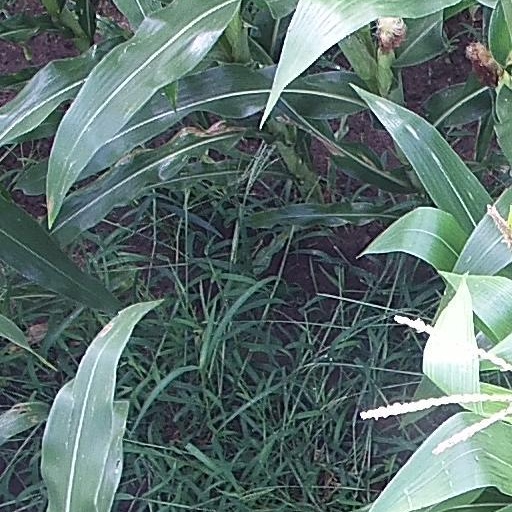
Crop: maize; corn